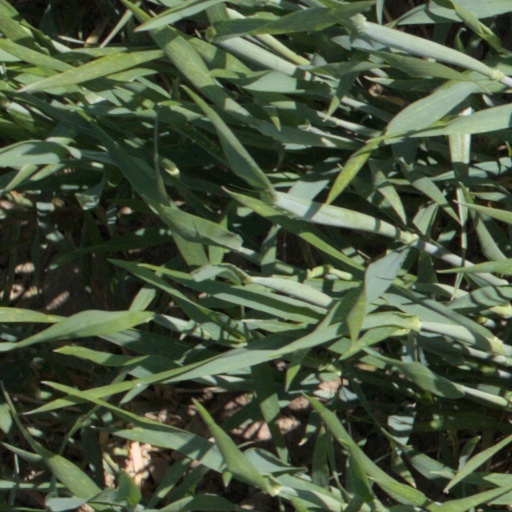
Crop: wheat